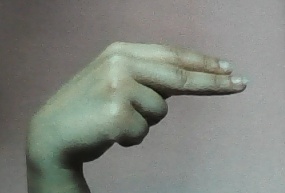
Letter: ain